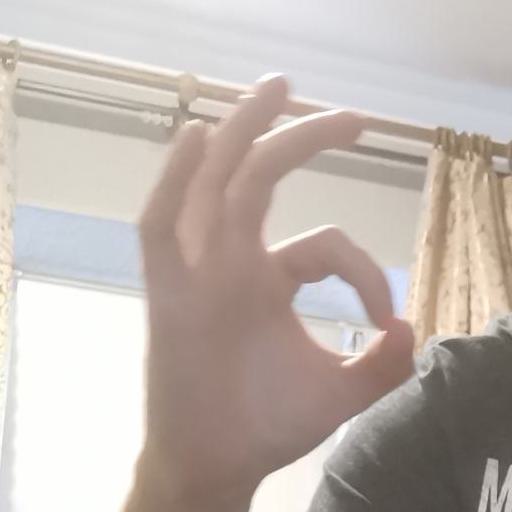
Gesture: ok